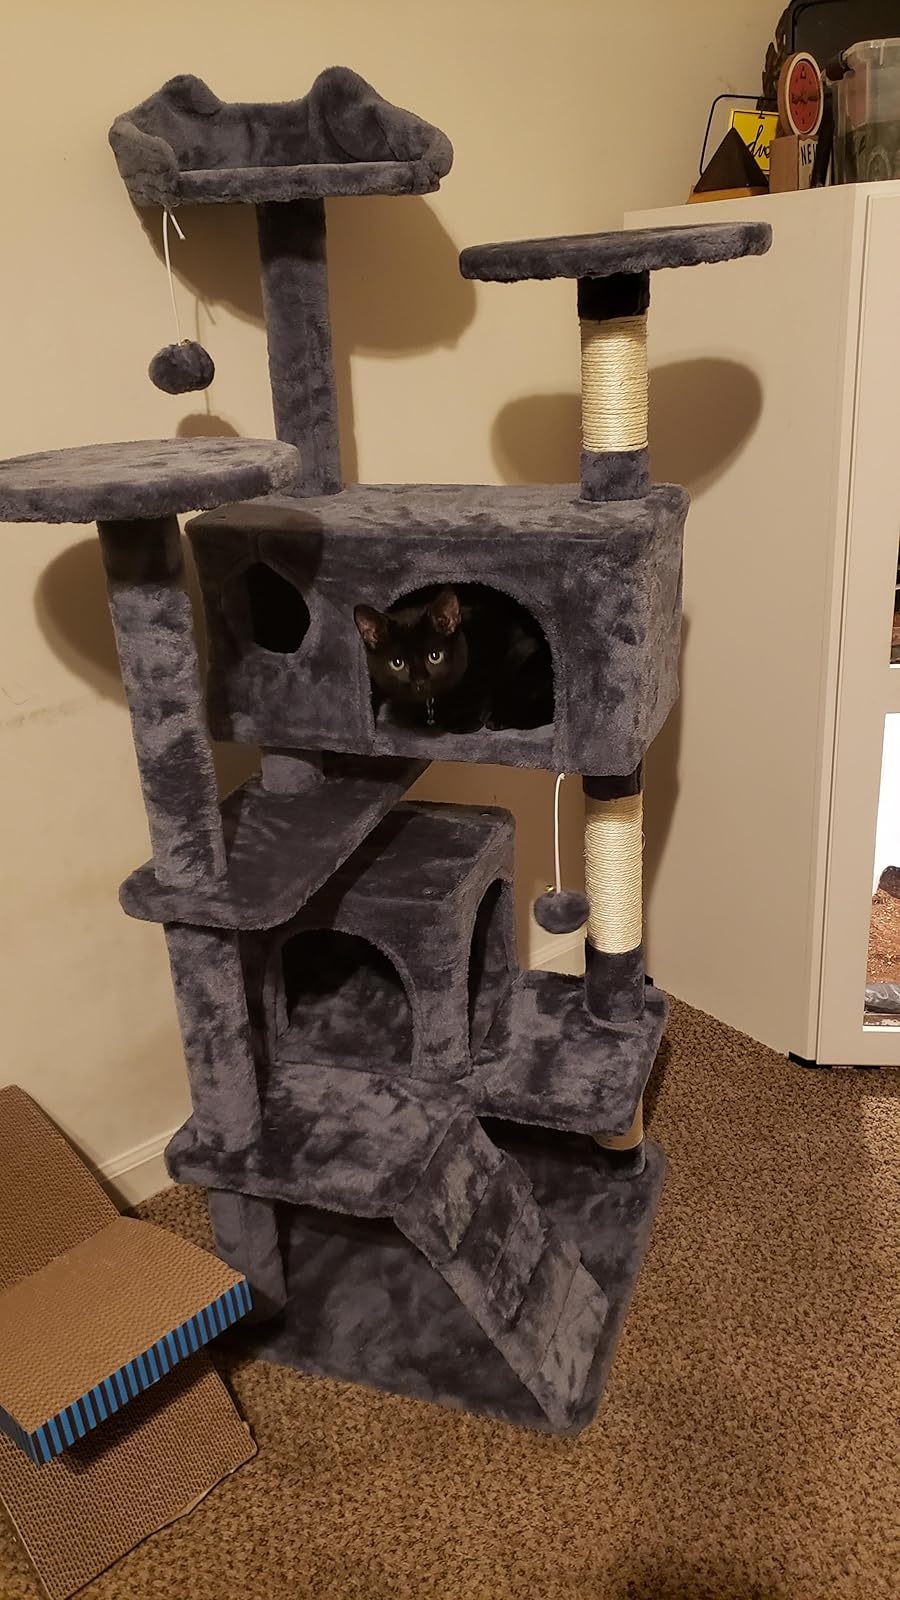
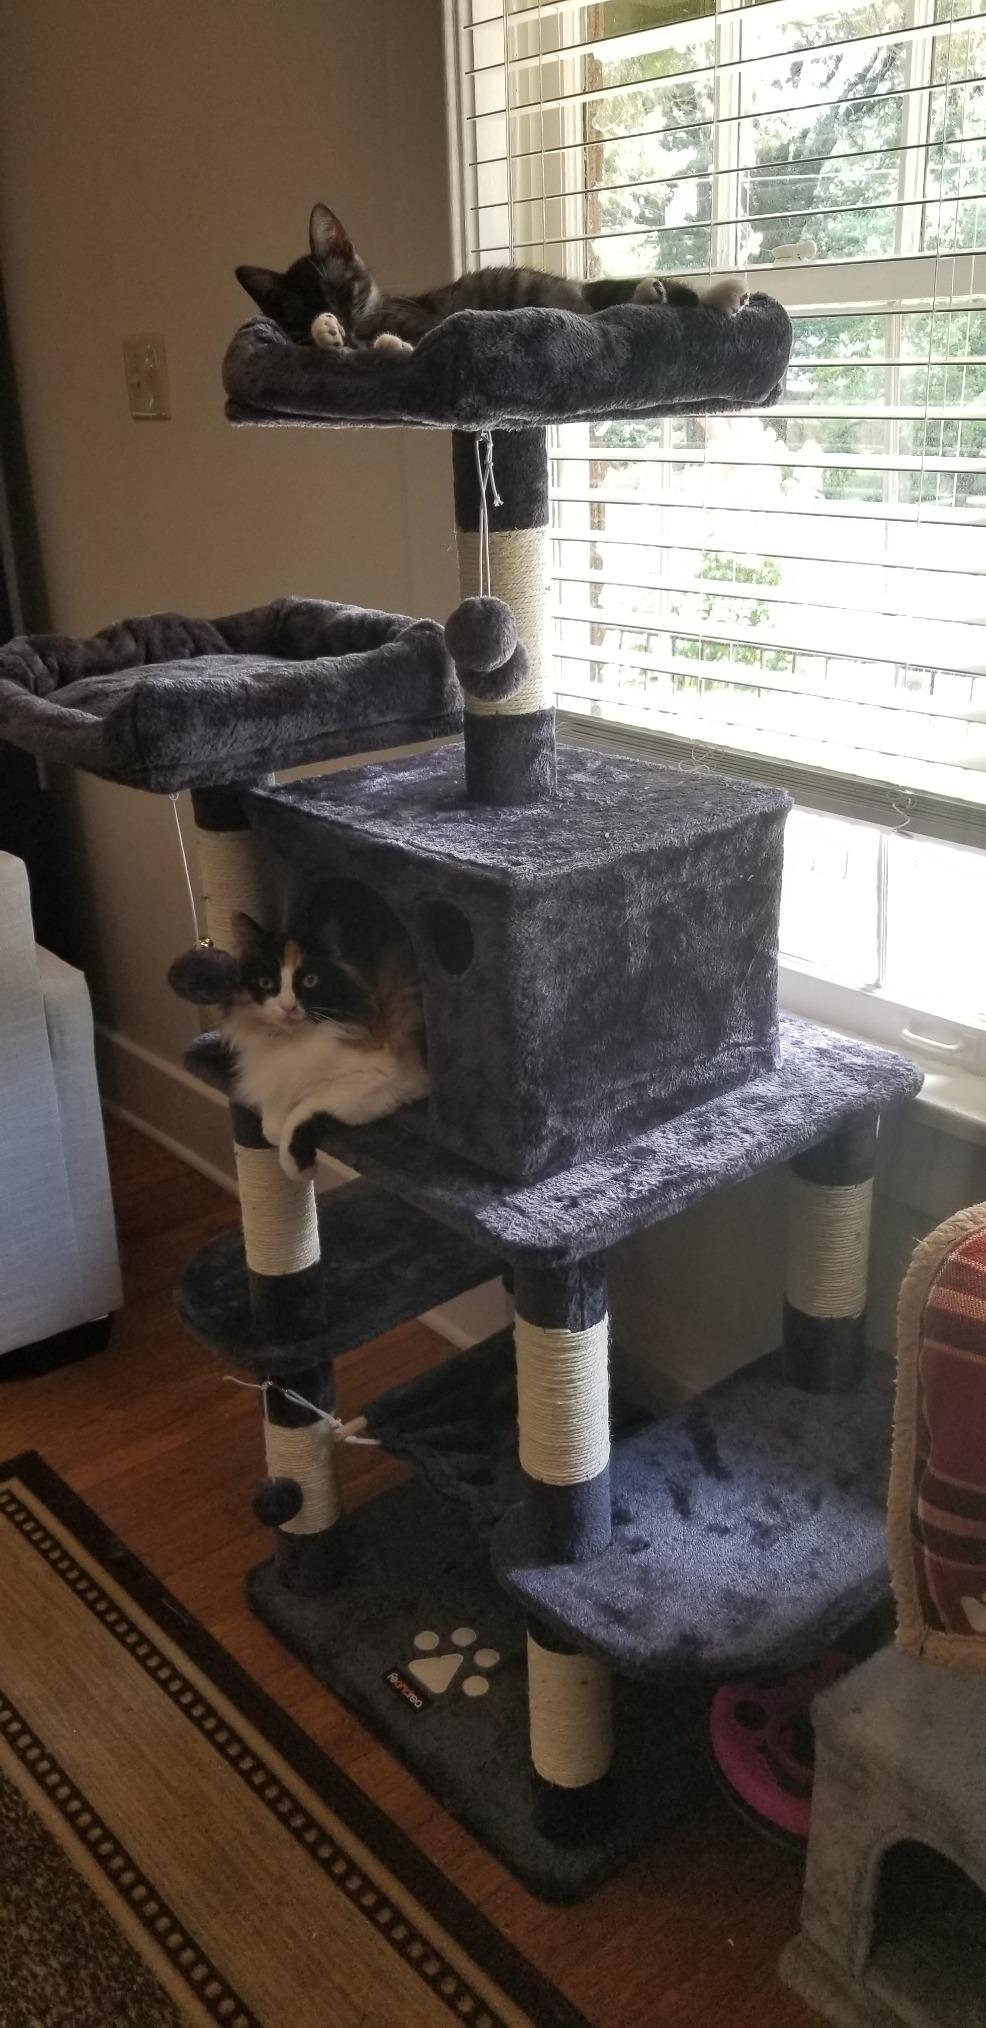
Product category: items_cat tree
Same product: no